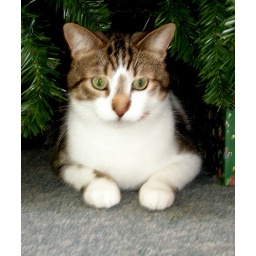
Odin... A tad blurry, but still looking cute under our Christmas tree - which needs to come down. :P